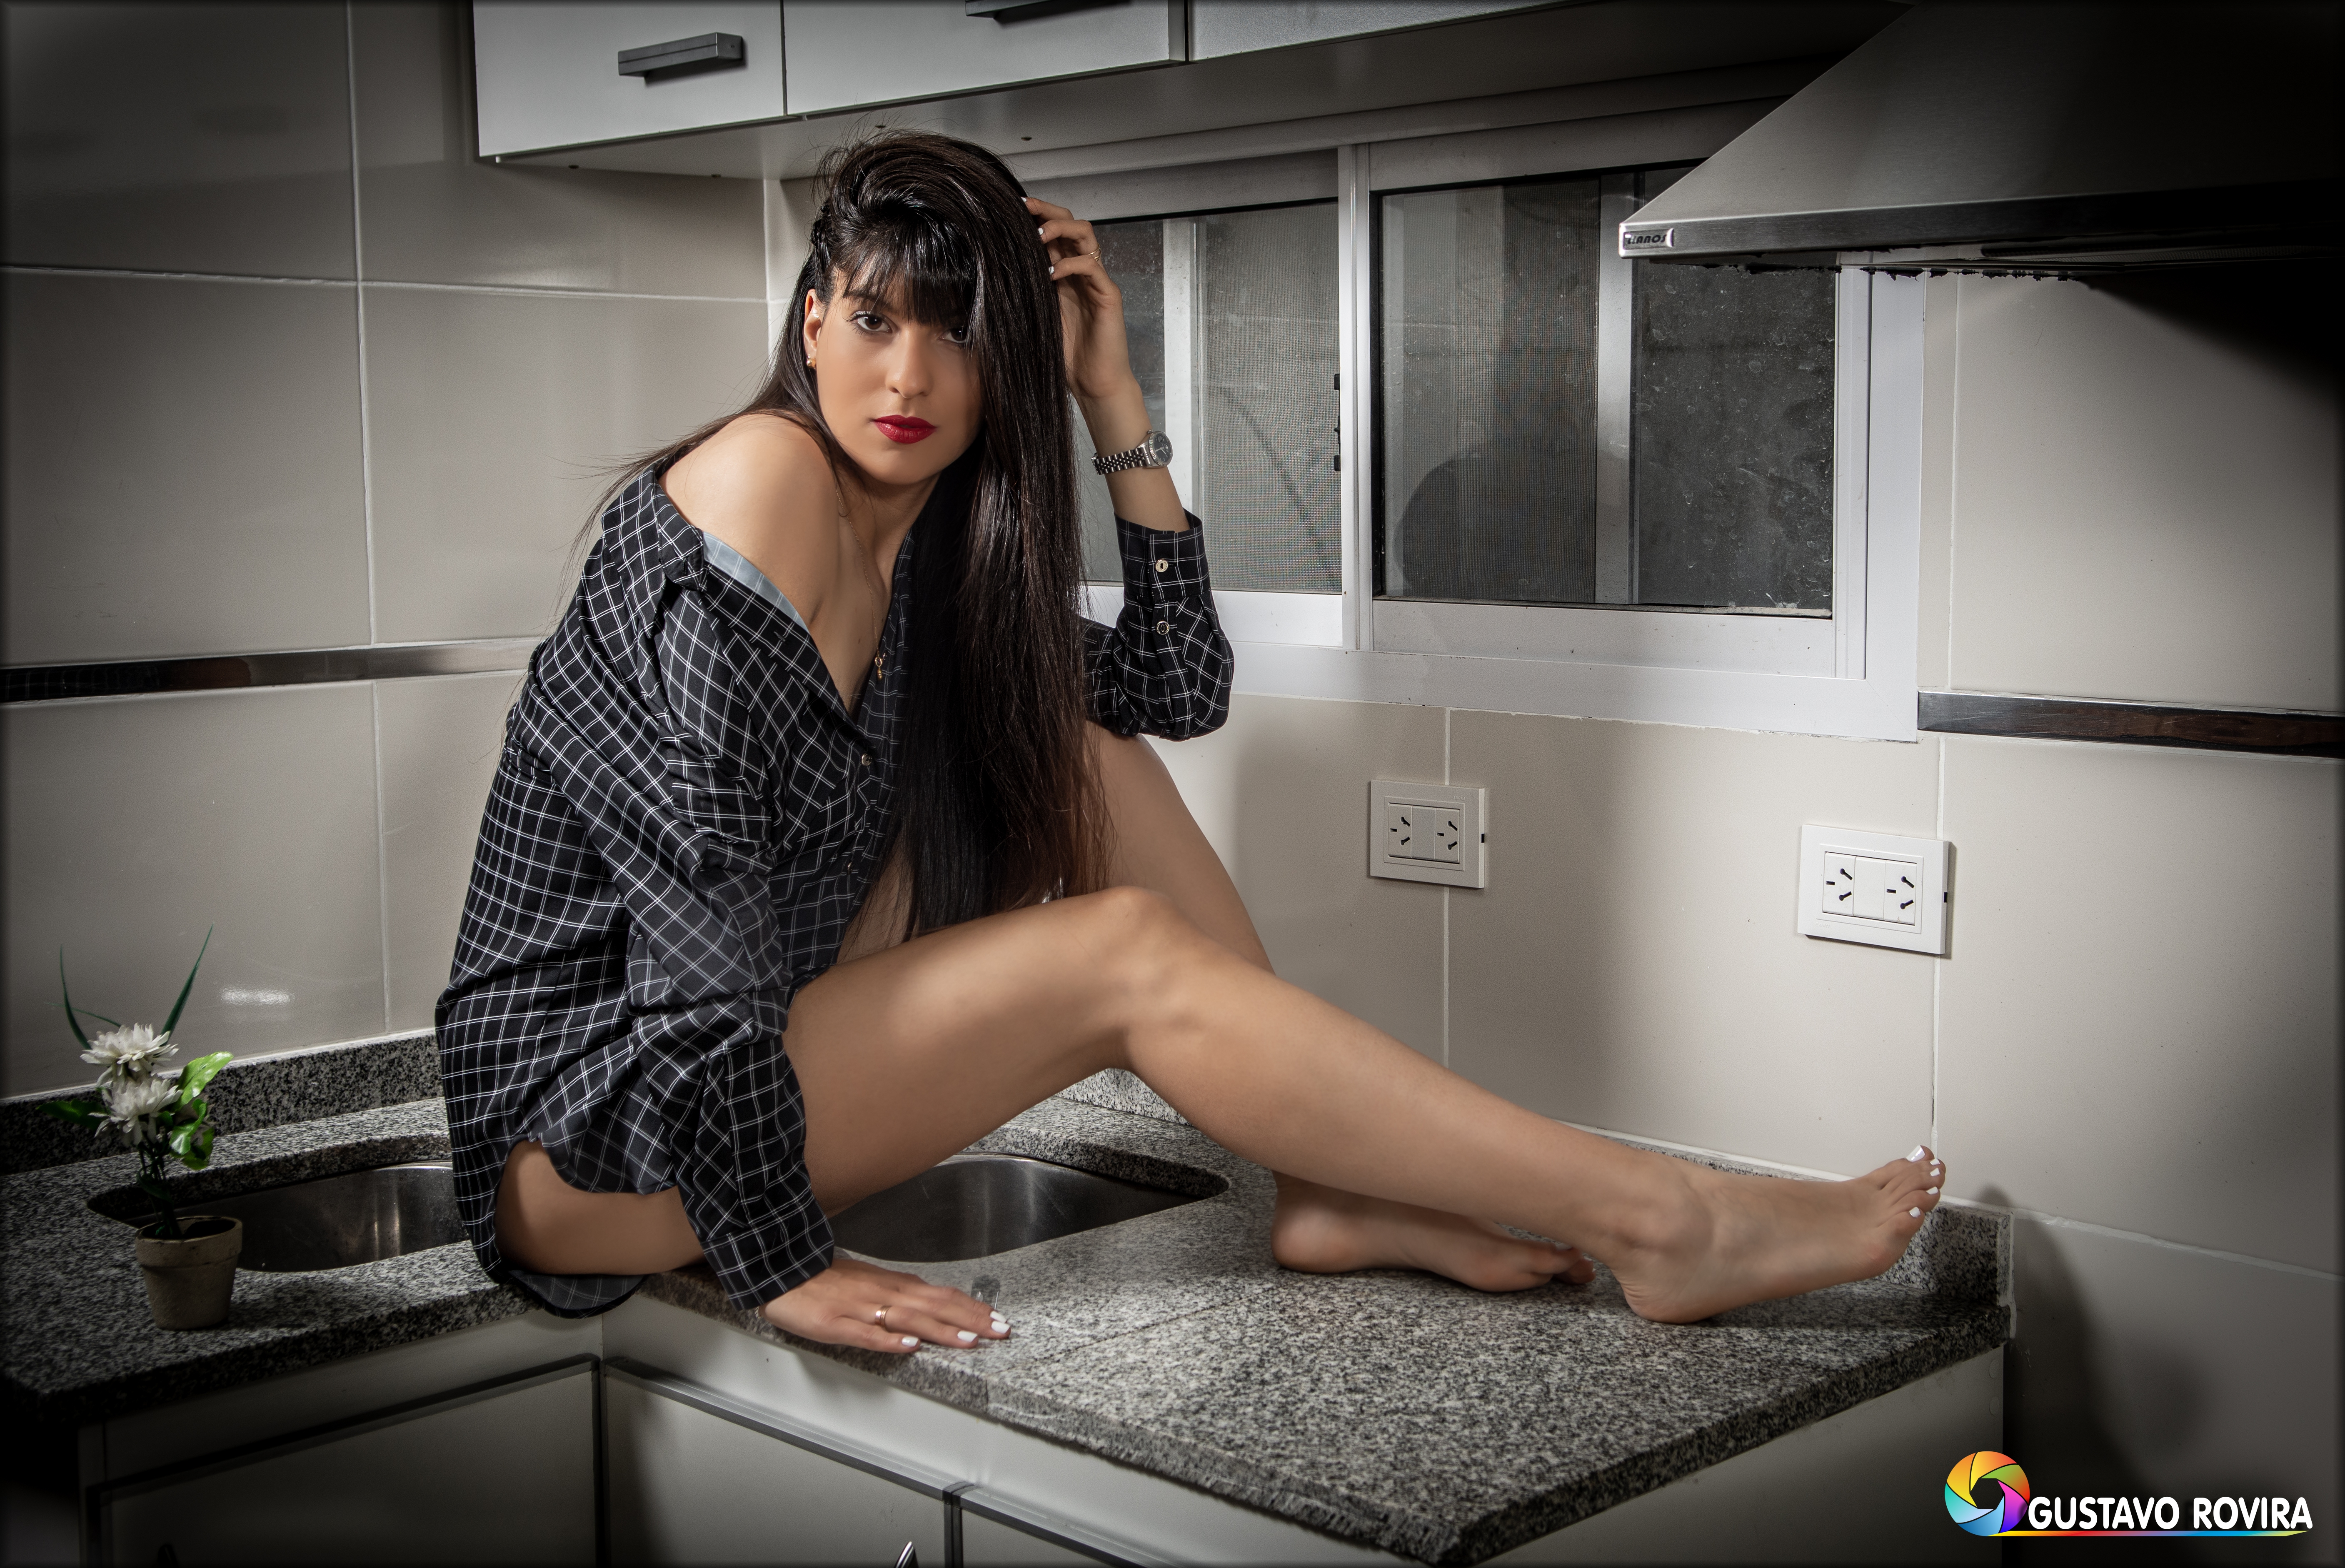
girl, hairstyle, shoulder, dress, flash photography, comfort, thigh, knee, waist, black hair, fashion design, eyewear, human leg, flooring, elbow, automotive design, fetish model, art model, monochrome, room, foot, sitting, brown hair, monochrome photography, fashion model, darkness, fashion accessory, flesh, photo shoot, stocking, portrait photography, sportswear, headpiece, model